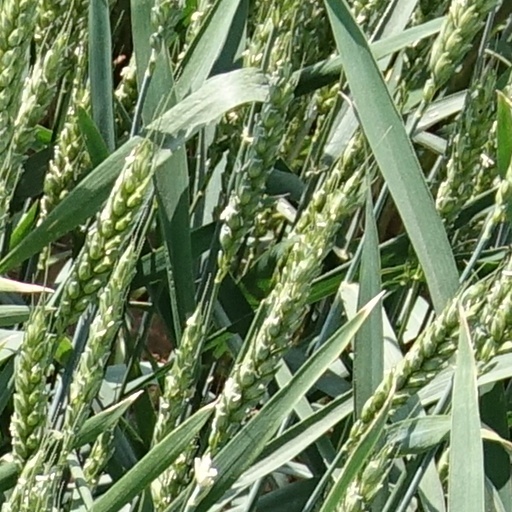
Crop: wheat